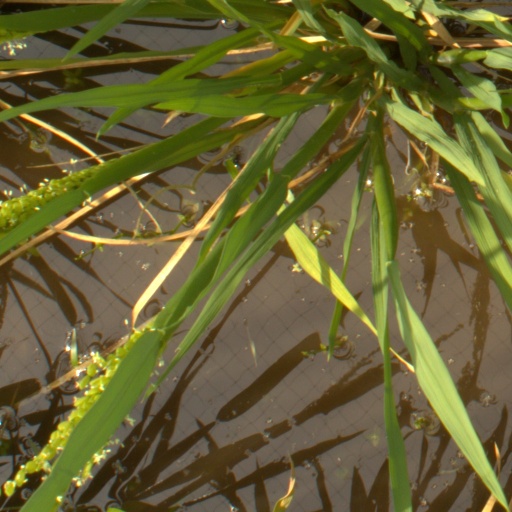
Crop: rice